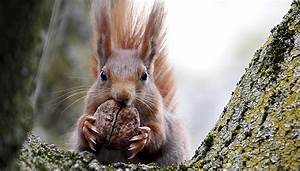
Label: squirrel